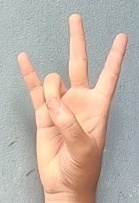
ASL sign: 7